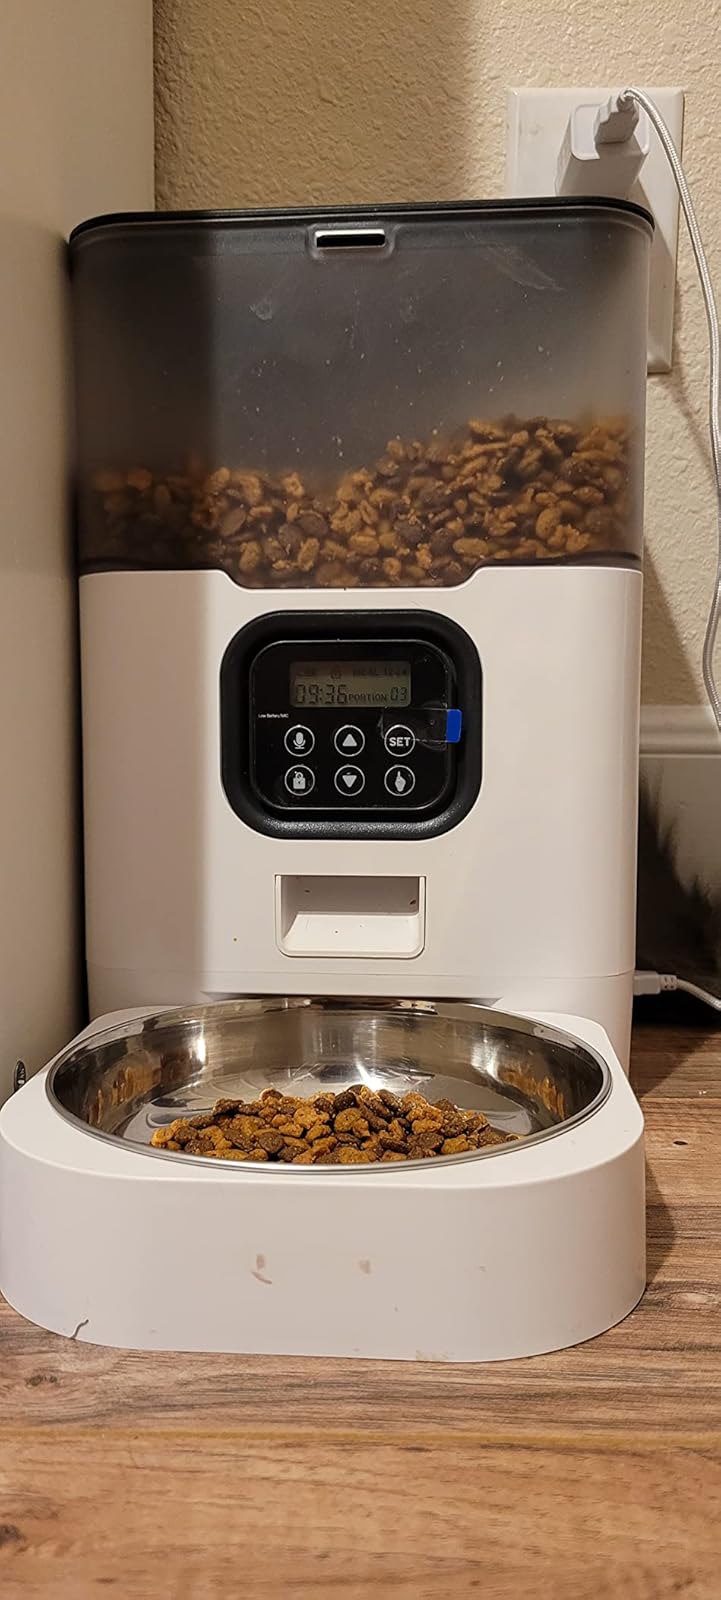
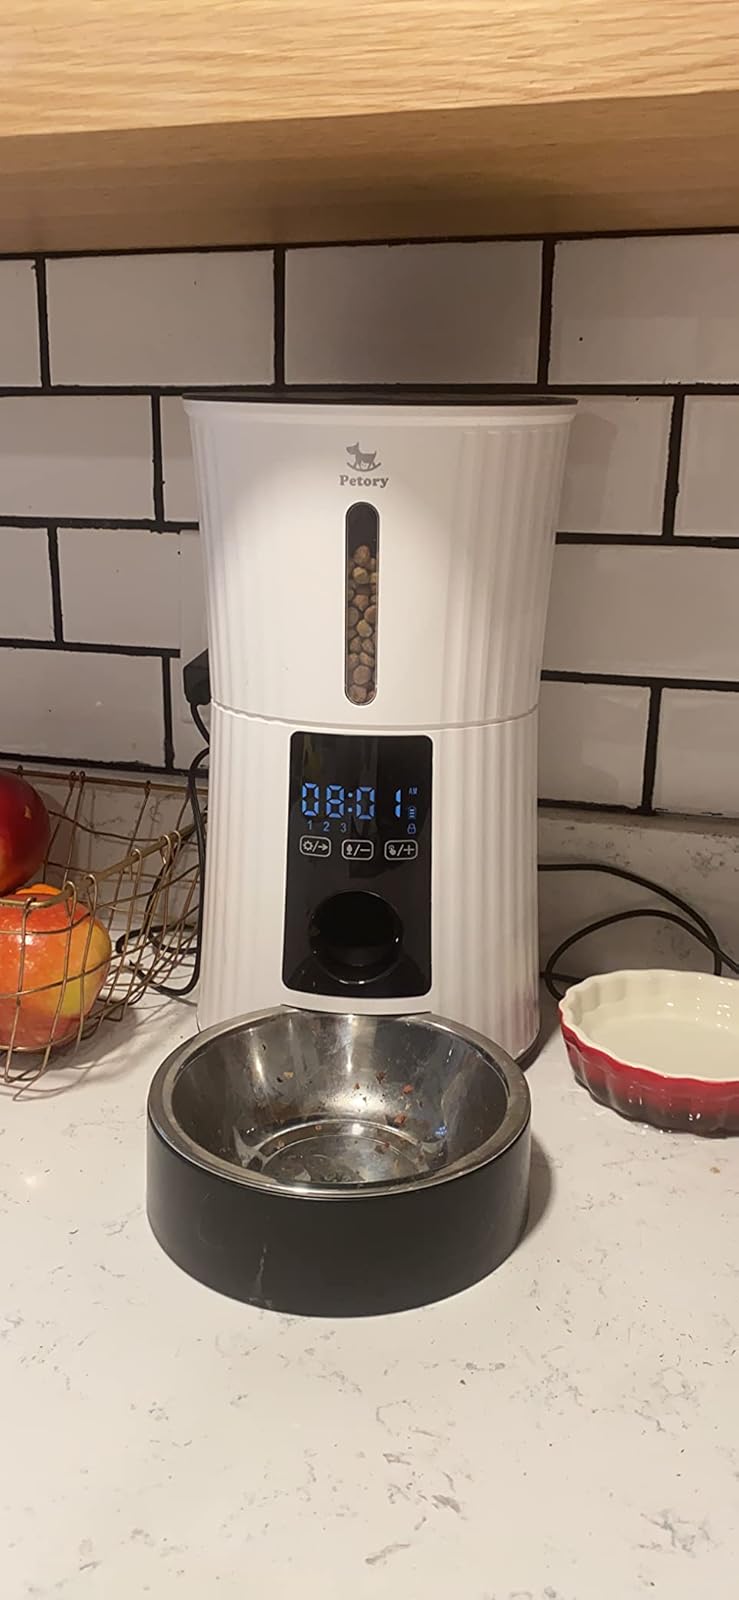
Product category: items_feeder
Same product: no